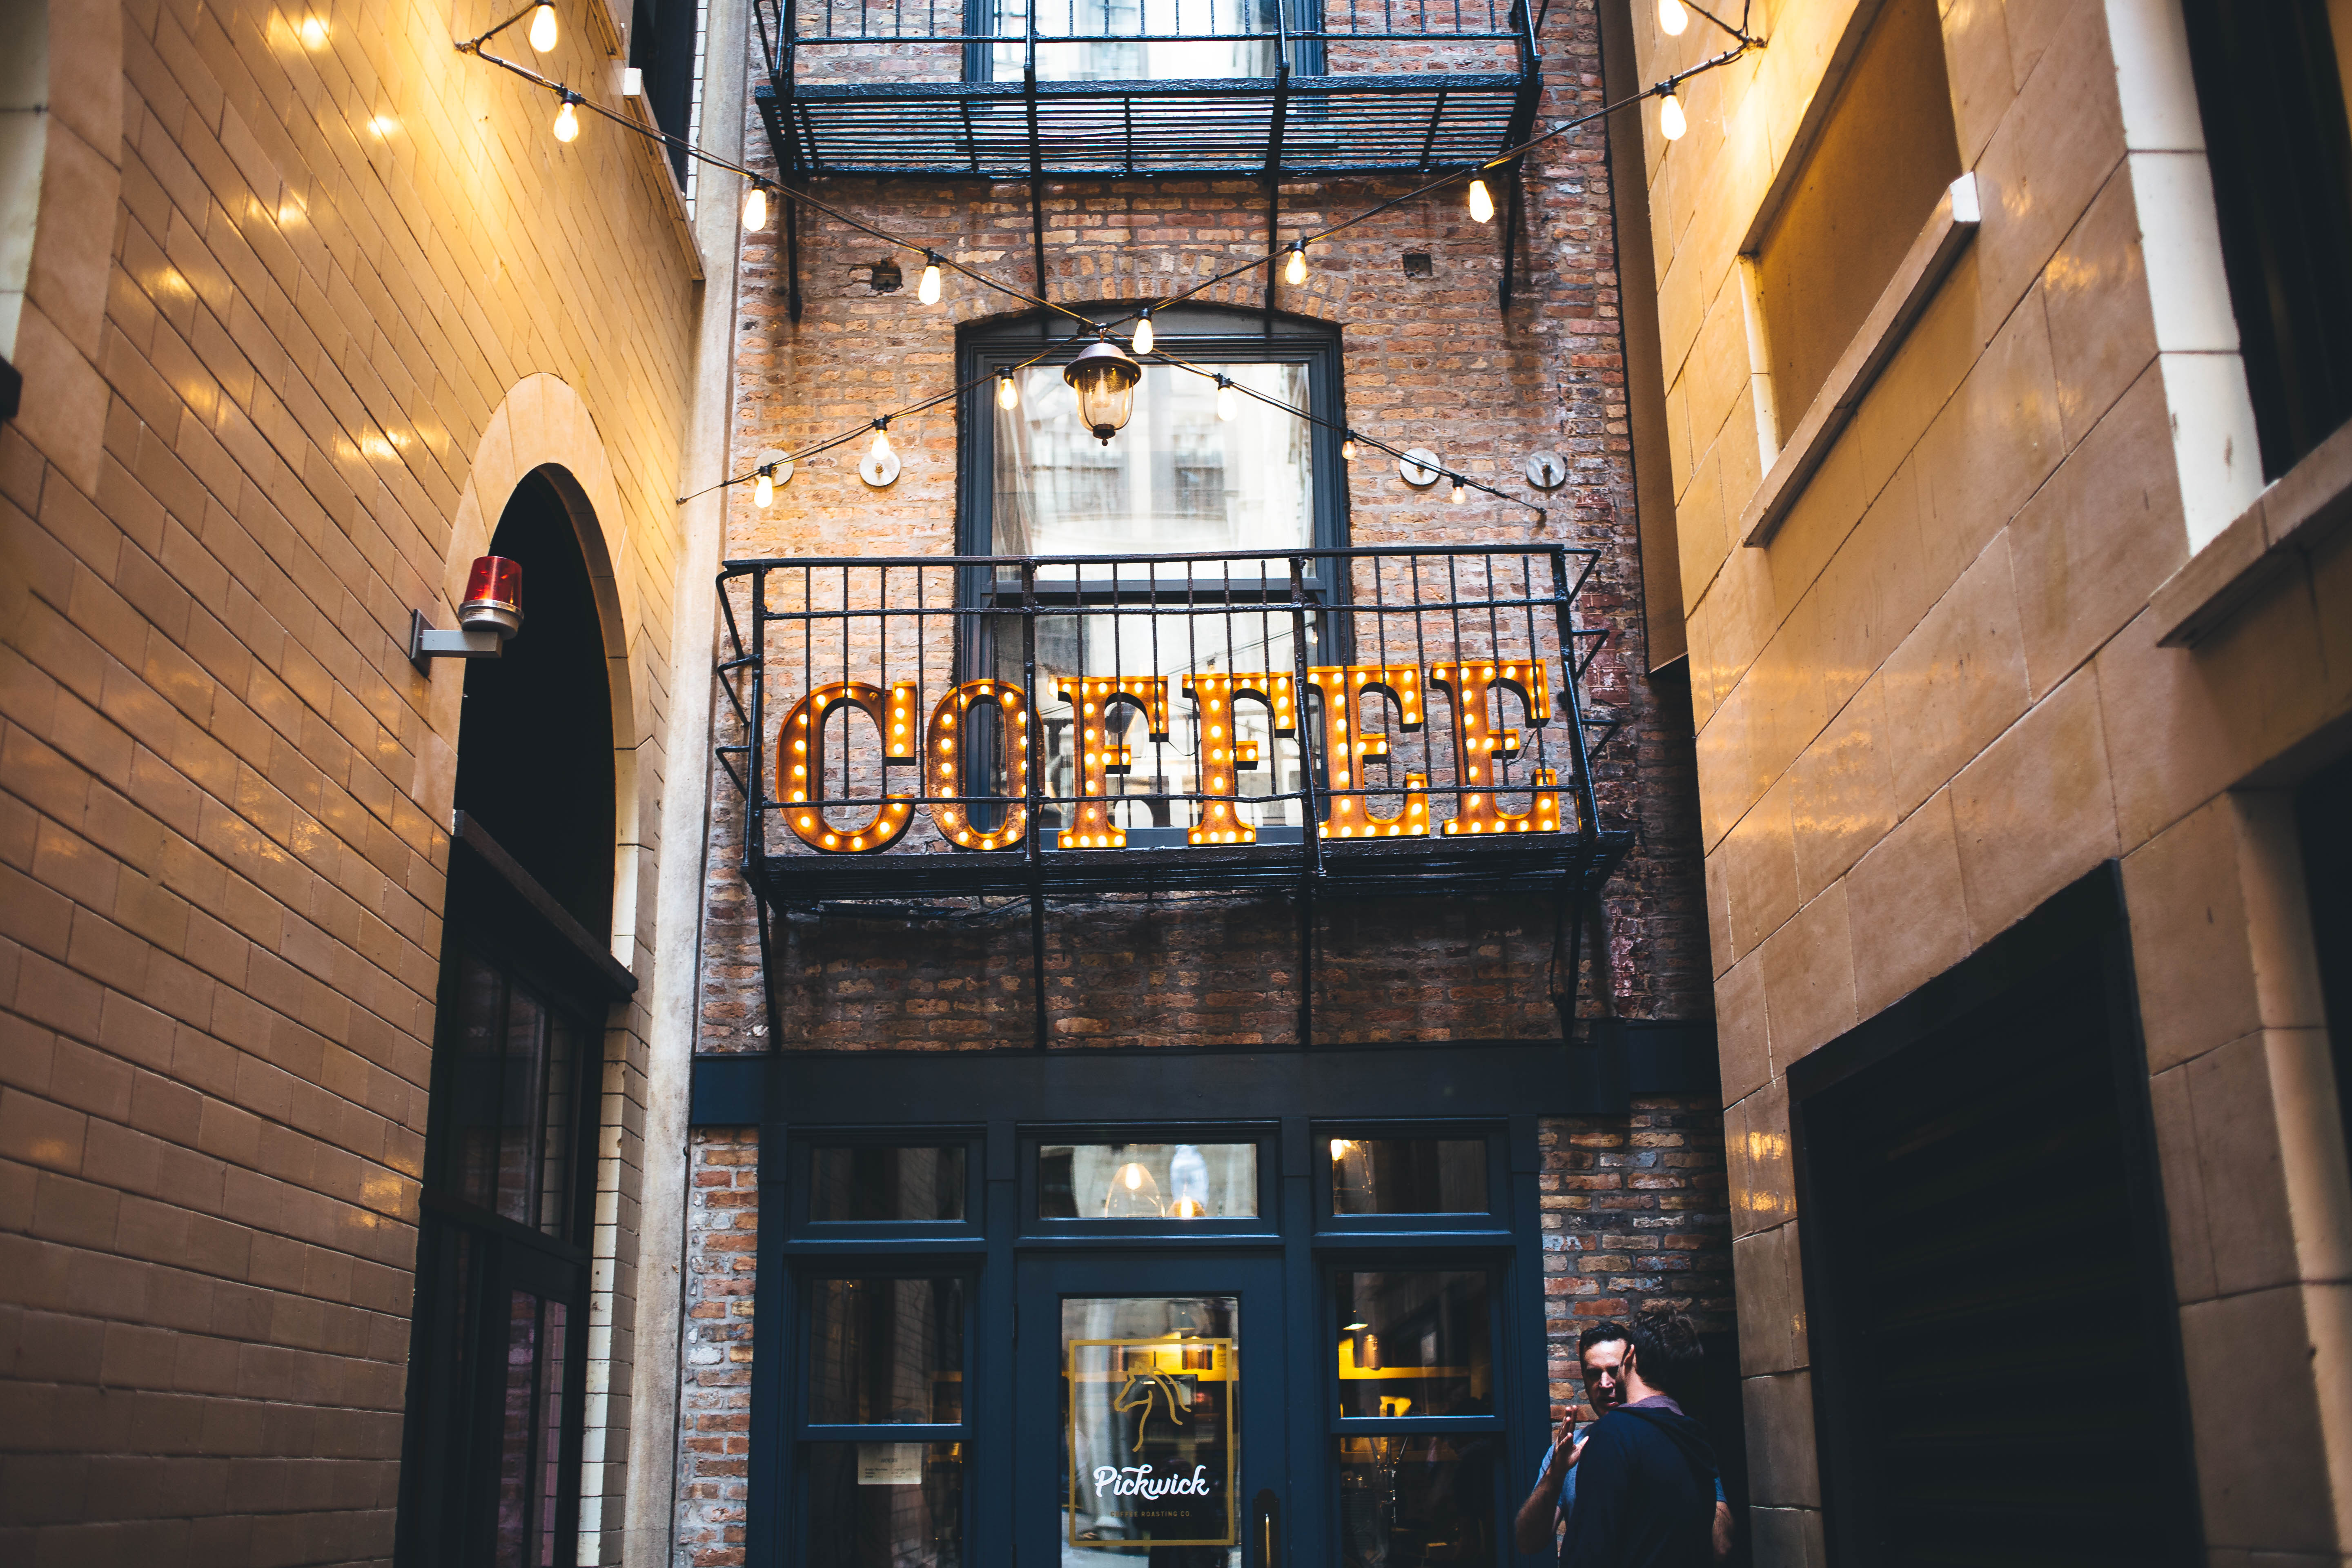
coffee shop, light, architecture, people, window, glass, building, sign, facade, exterior, business, signage, door, outdoors, men, daylight, commerce, urban area